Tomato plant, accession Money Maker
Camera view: bottom (45 deg); turntable rotation: 210 degrees
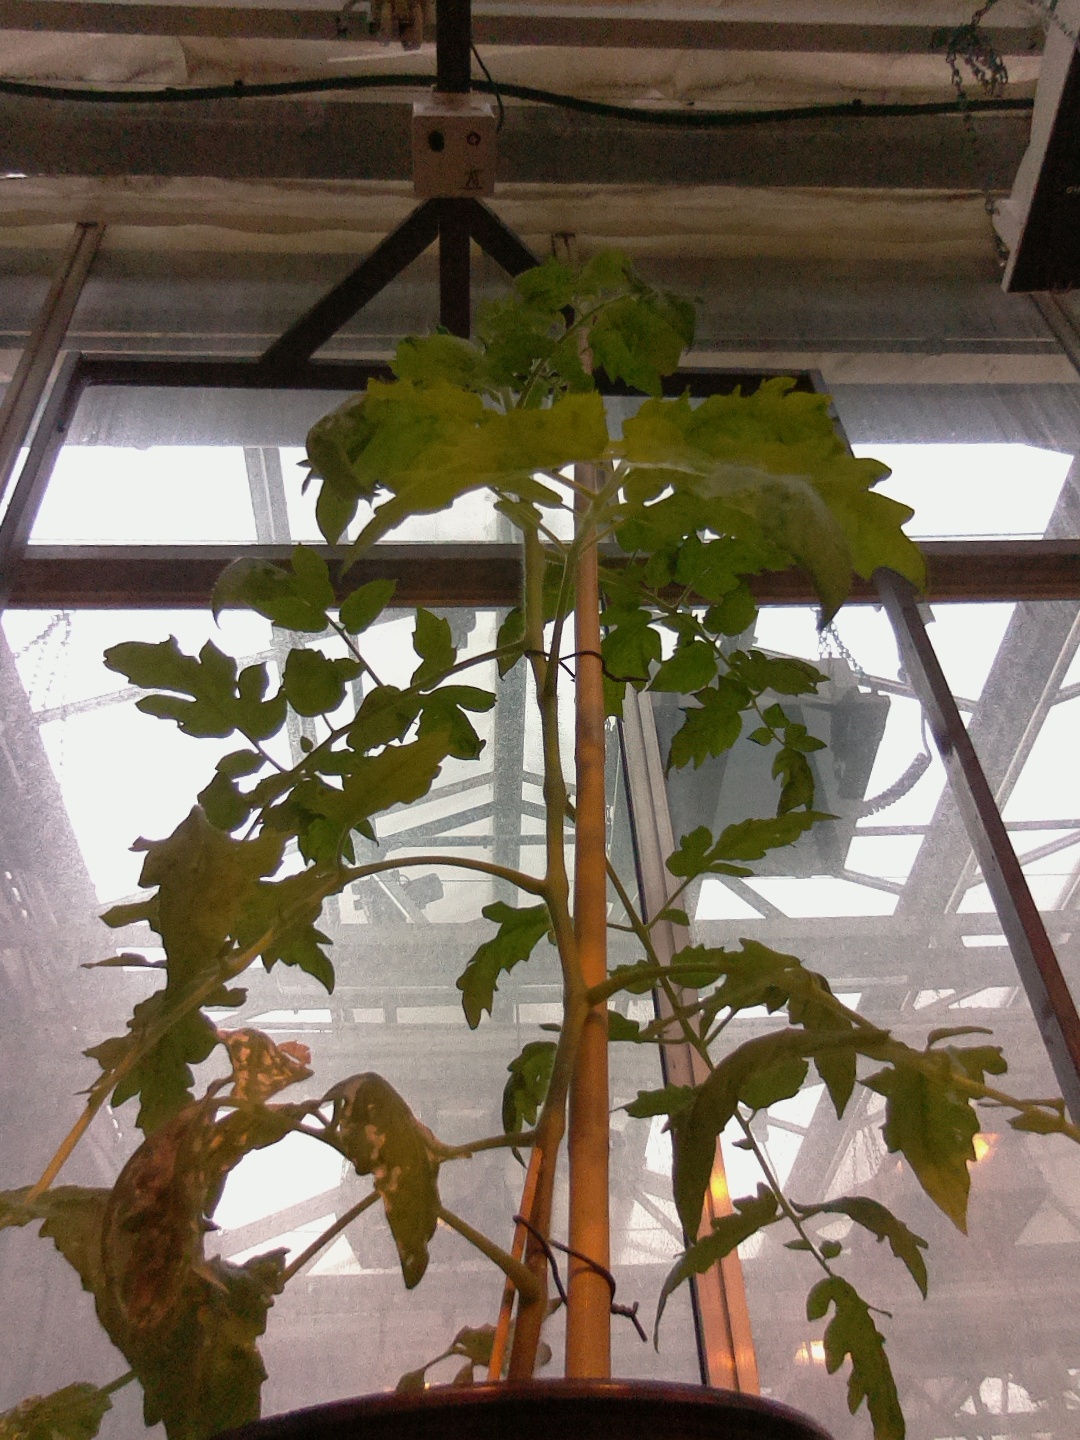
BBCH growth stage 60: First flowers open